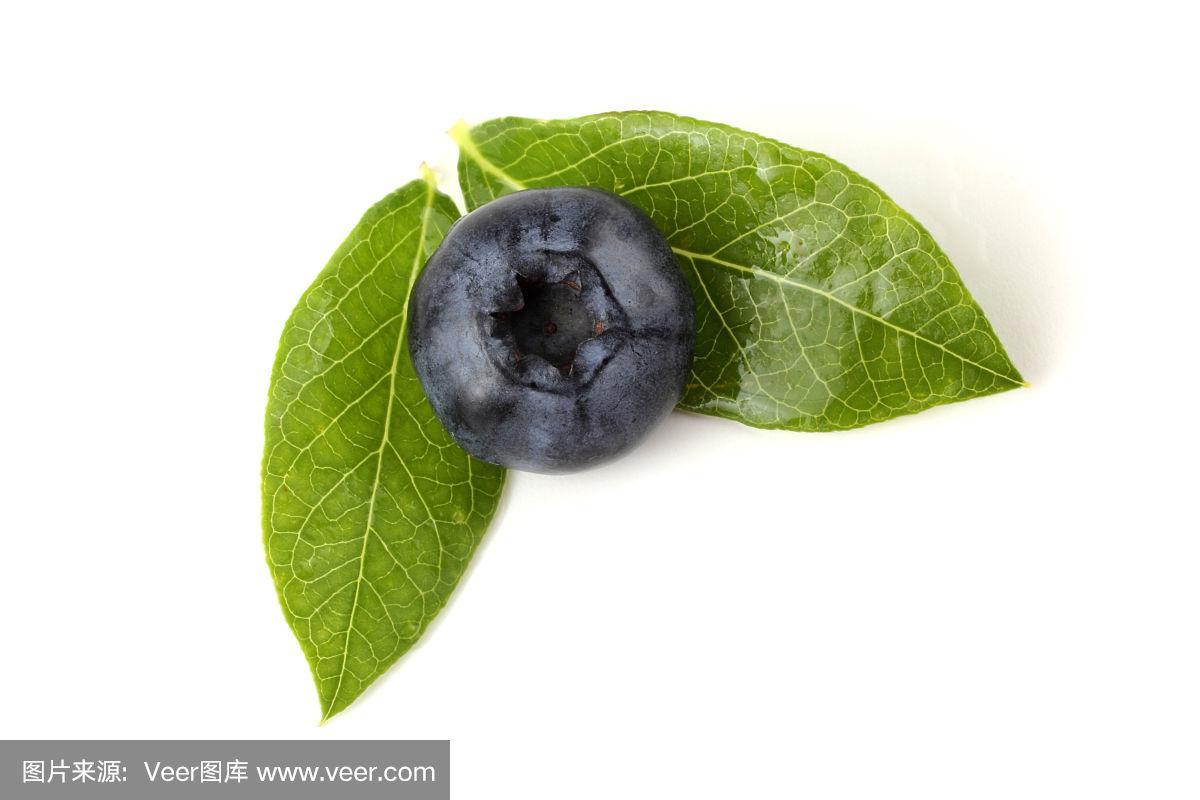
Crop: blueberry
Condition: healthy